Ripipterygidae

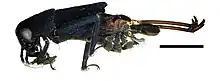
"Ripipteryx diegoi"

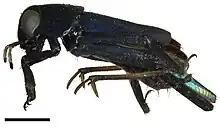
"Ripipteryx gorgonaensis"

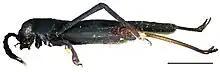
"Ripipteryx guacharoensis"

Ripipterygids, tridactylids, and sandgropers comprise the superfamily Tridactyloidea within the suborder Caelifera (grasshoppers and relatives). The tridactyloids are sister to the remainder of Caelifera. Within Tridactyloidea, ripipterygids are sister to tridactylids; the two families are estimated to have diverged between 150 and 175 million years ago.